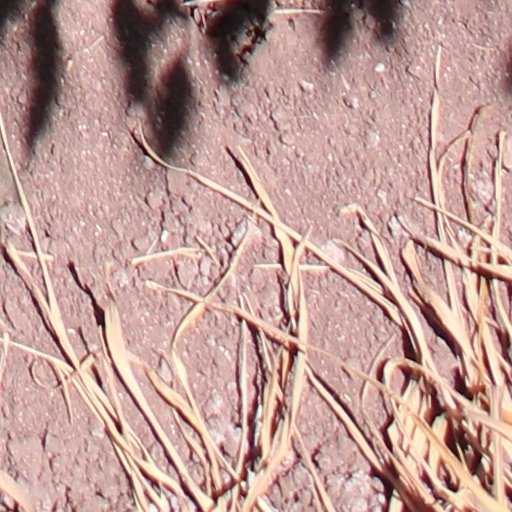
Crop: wheat